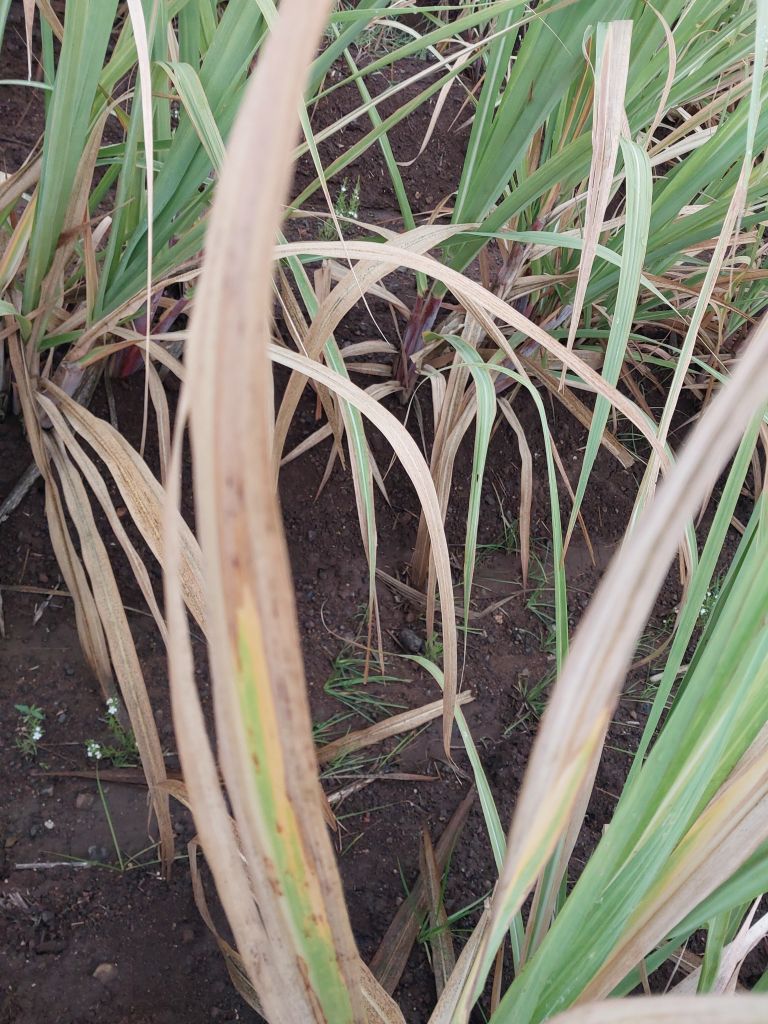
Label: BrownRust